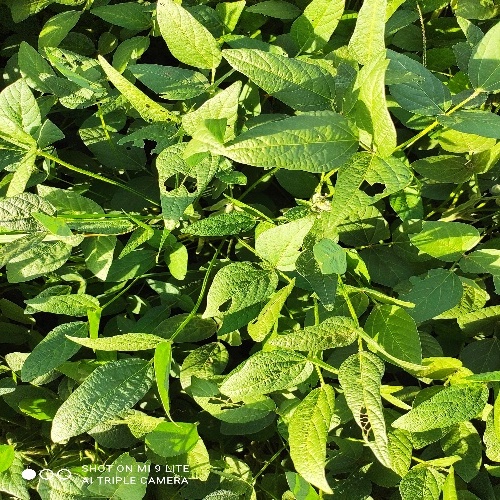
Label: Caterpillar